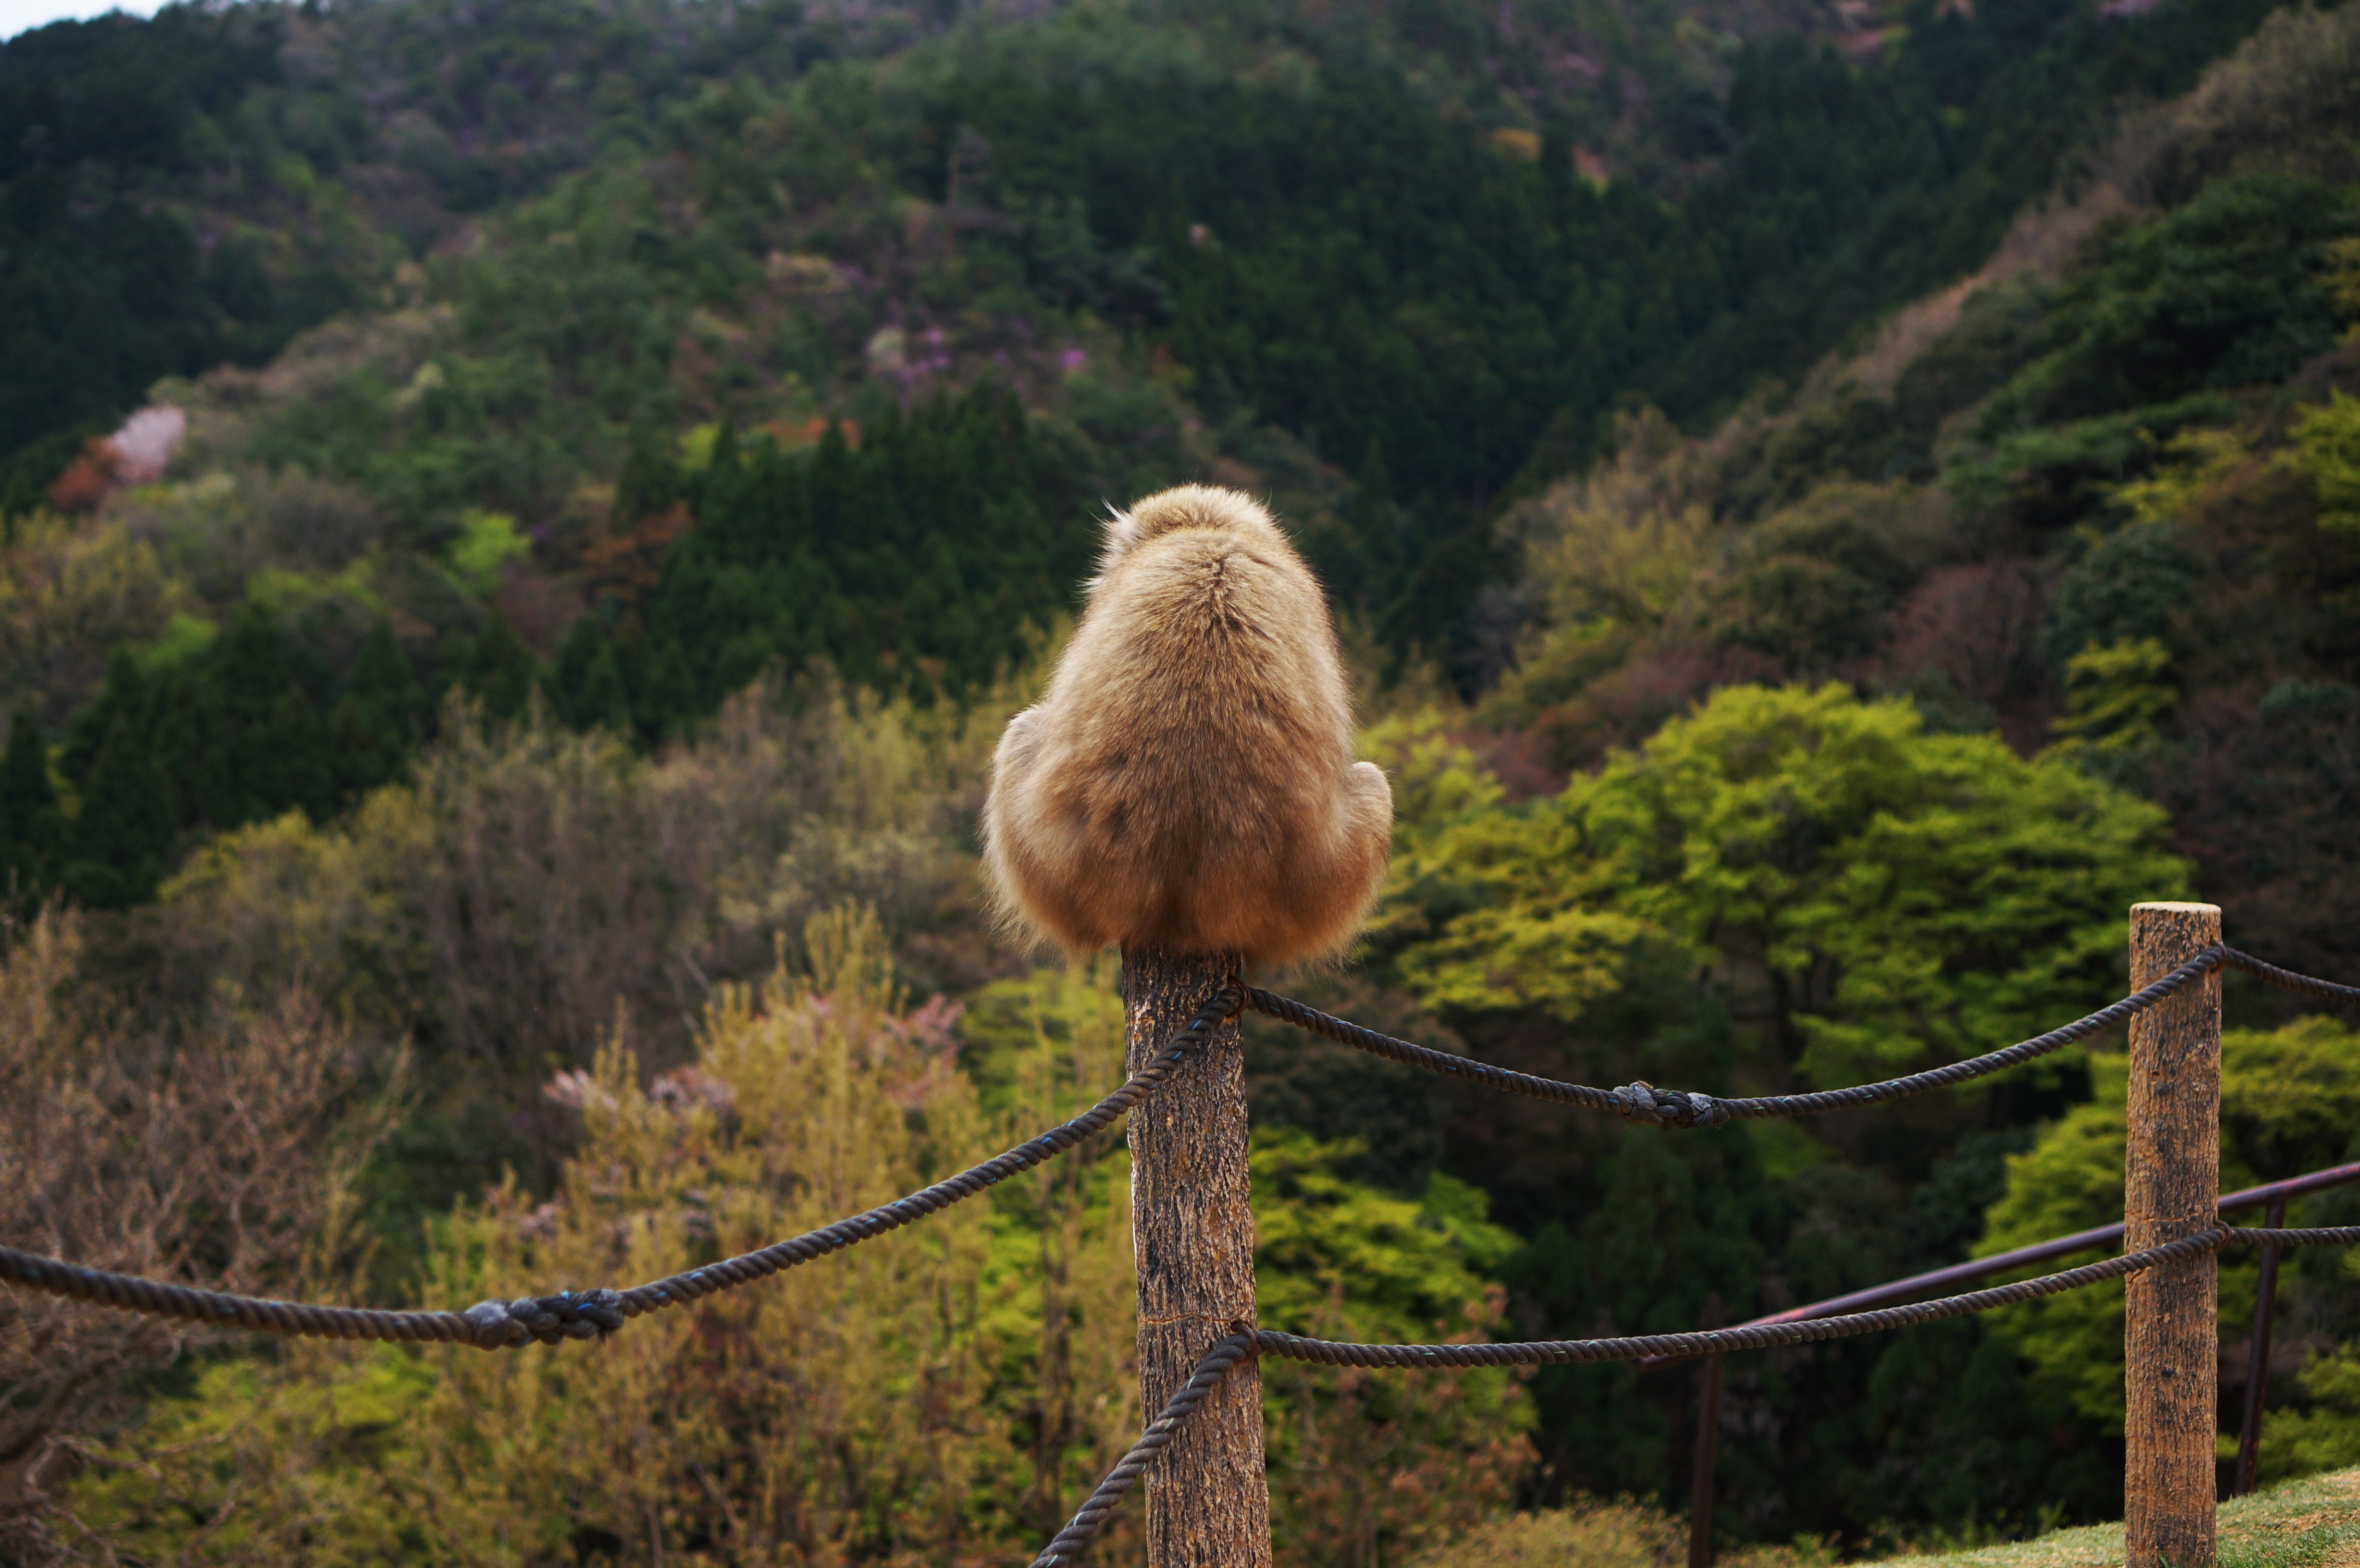
tree, nature, forest, wilderness, wildlife, zoo, jungle, mammal, fauna